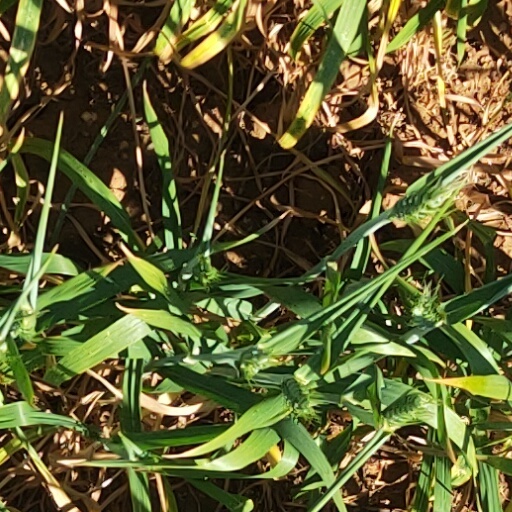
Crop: wheat